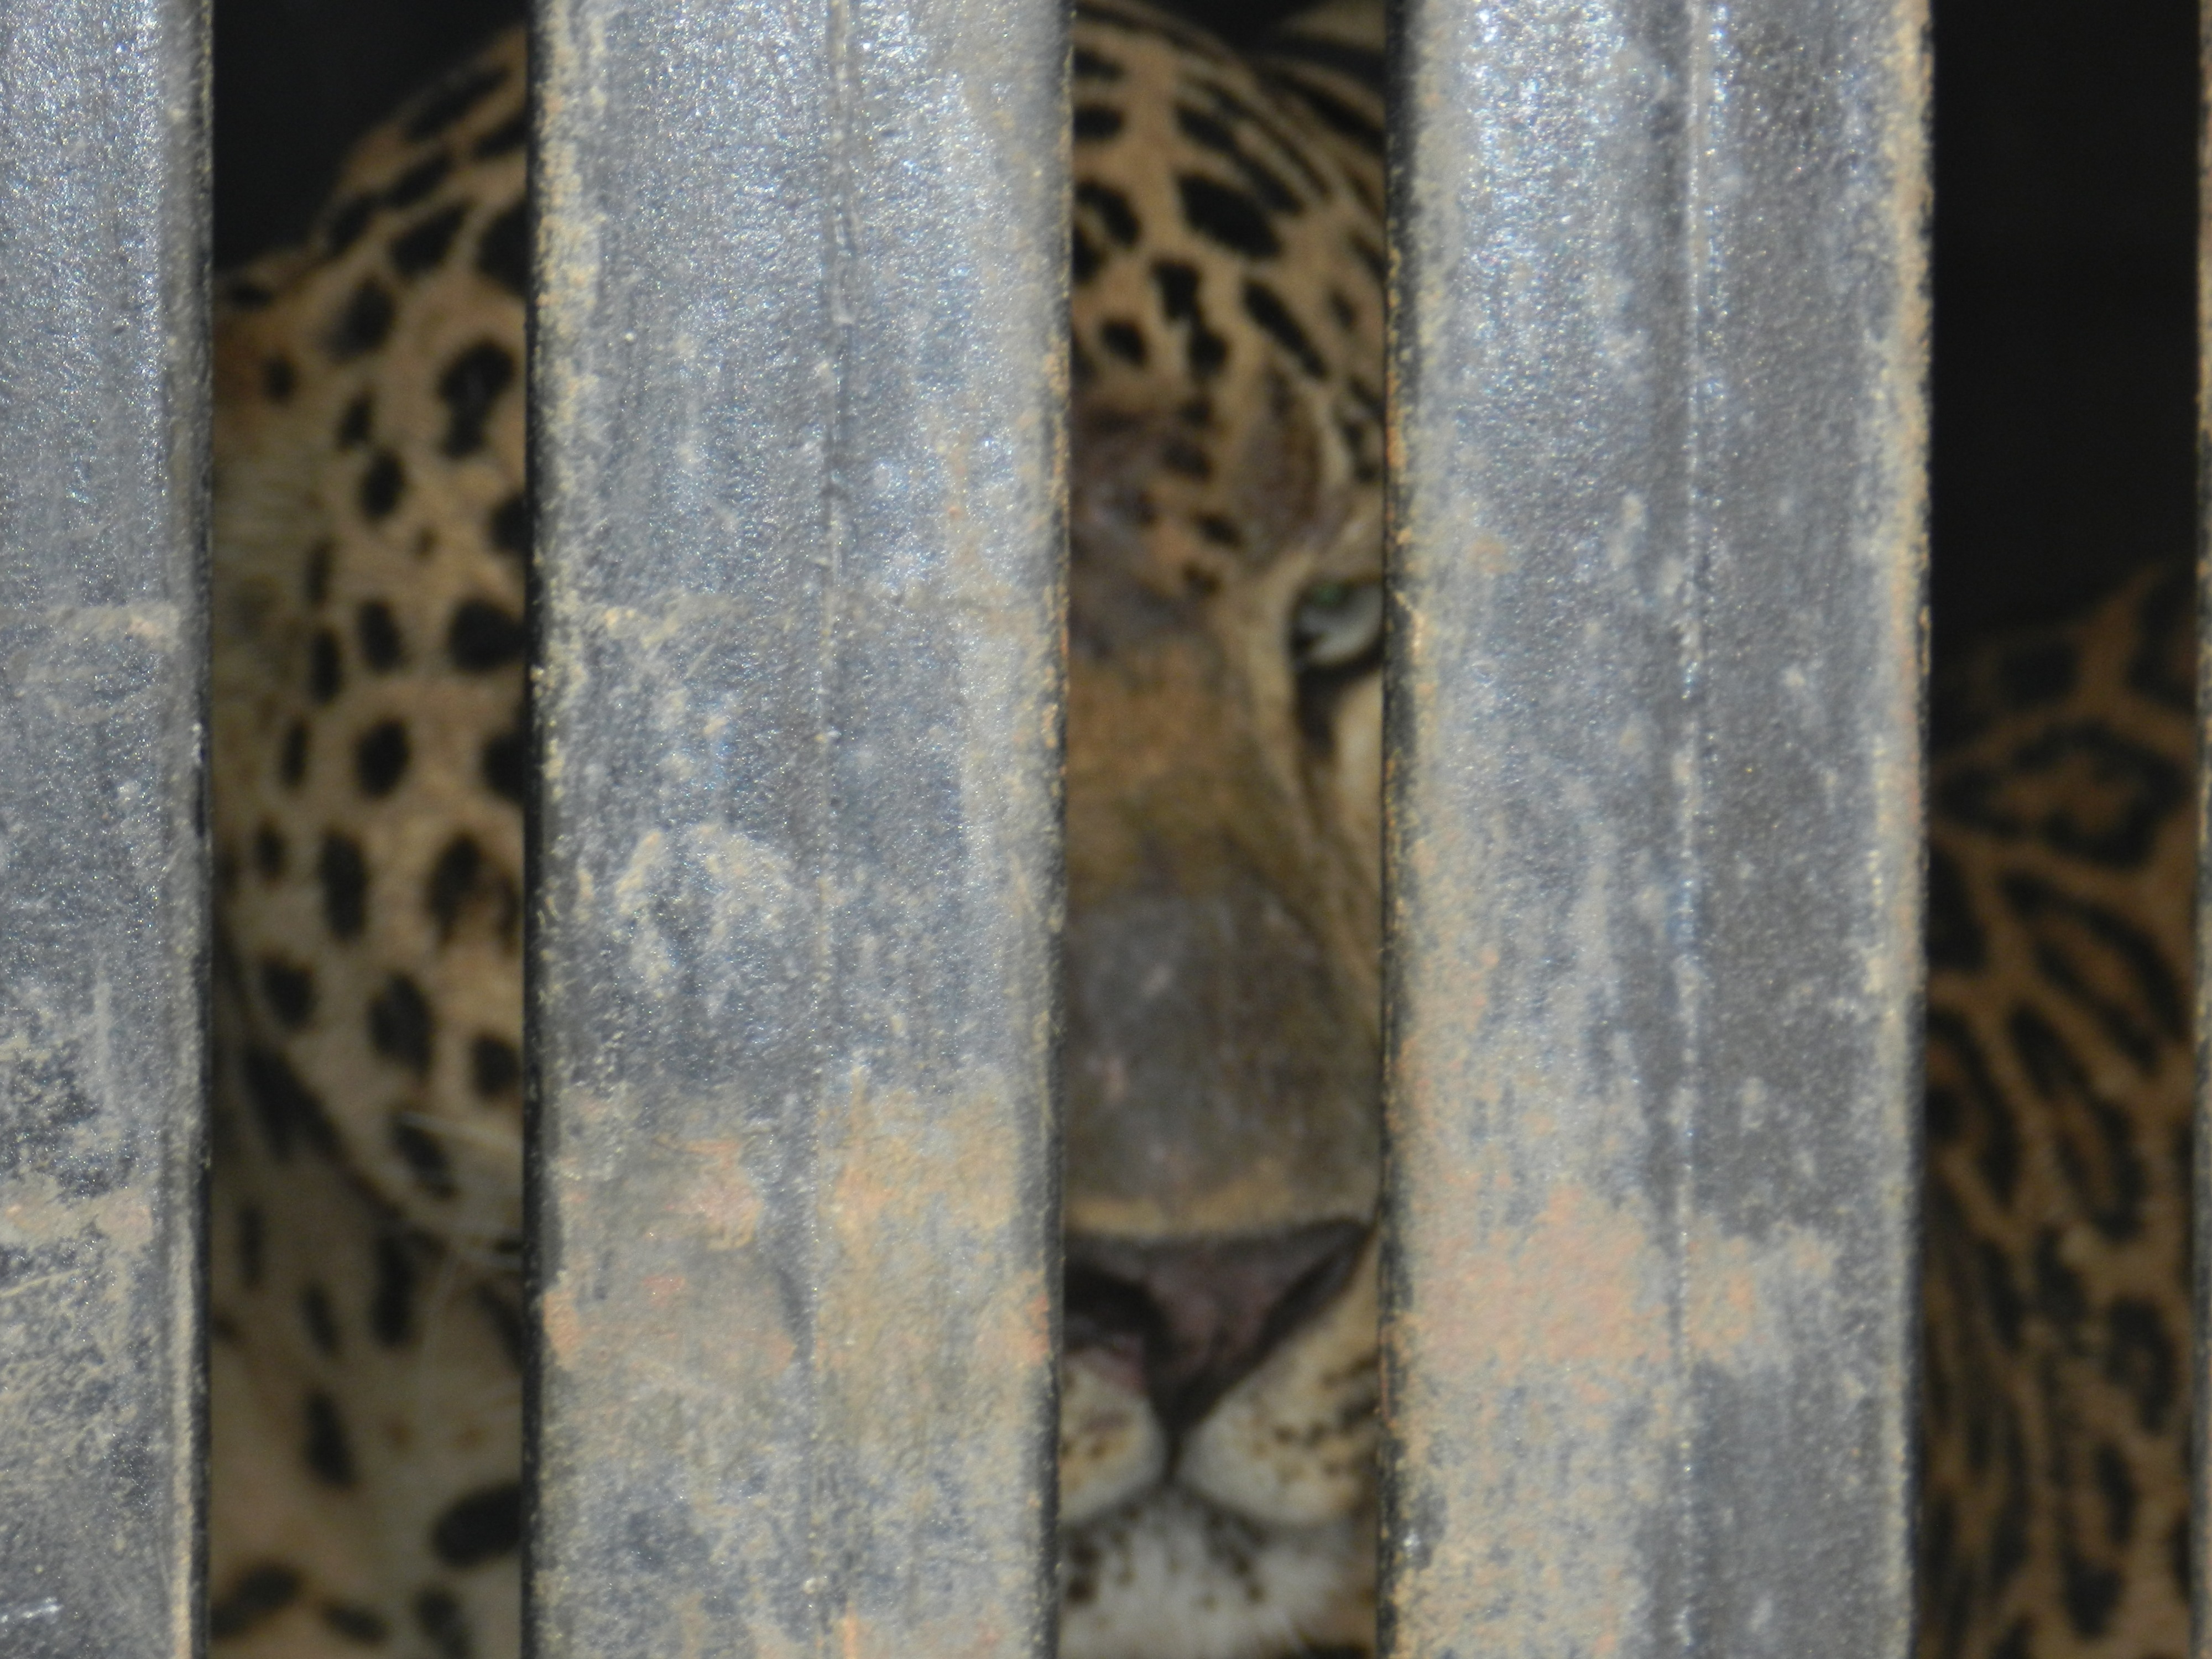
animal, wildlife, wild, zoo, cat, mammal, predator, leopard, cage, big cat, spotted, captivity, endangered, india, panthera, carnivore, panther, caged, cat like mammal, indian leaopard